Los Gatos Creek (Santa Clara County)

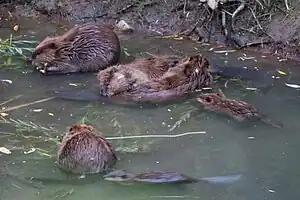

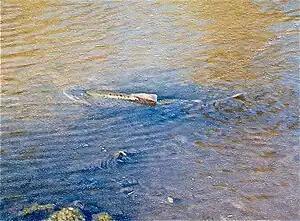
Chinook salmon spawning on Los Gatos Creek in 1996 by U. S. Highway 17.

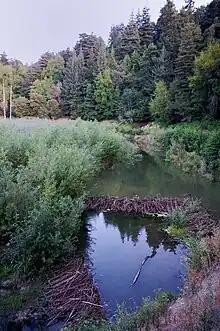

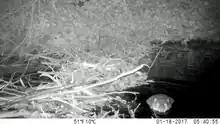
Beaver and dam on lower Los Gatos Creek, tributary to the Guadalupe River, courtesy of South Bay Clean Creeks Coalition.

Only five fish species were documented historically in the Guadalupe River watershed including rainbow trout, Sacramento sucker, roach, prickly sculpin, and three-spined stickleback (in brackish ponds and sloughs near the bay). As of 1931, there was a small natural spawning population of trout in select Santa Clara County streams, and it was believed the population was nearly extinct. A 1952 California Department of Fish and Game document stated that substantial steelhead runs had not been seen in Los Gatos Creek since 1937, when agricultural pumps lowered the water table throughout the Santa Clara Valley and dewatered the lower reach. However, Central California Coast steelhead/rainbow trout populations remain in the portions of the watershed today.